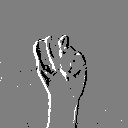
ASL letter: n